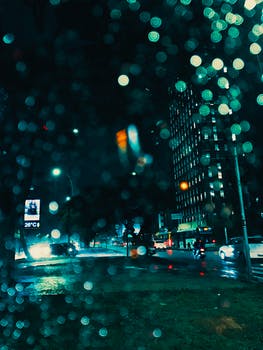
Label: No Watermark